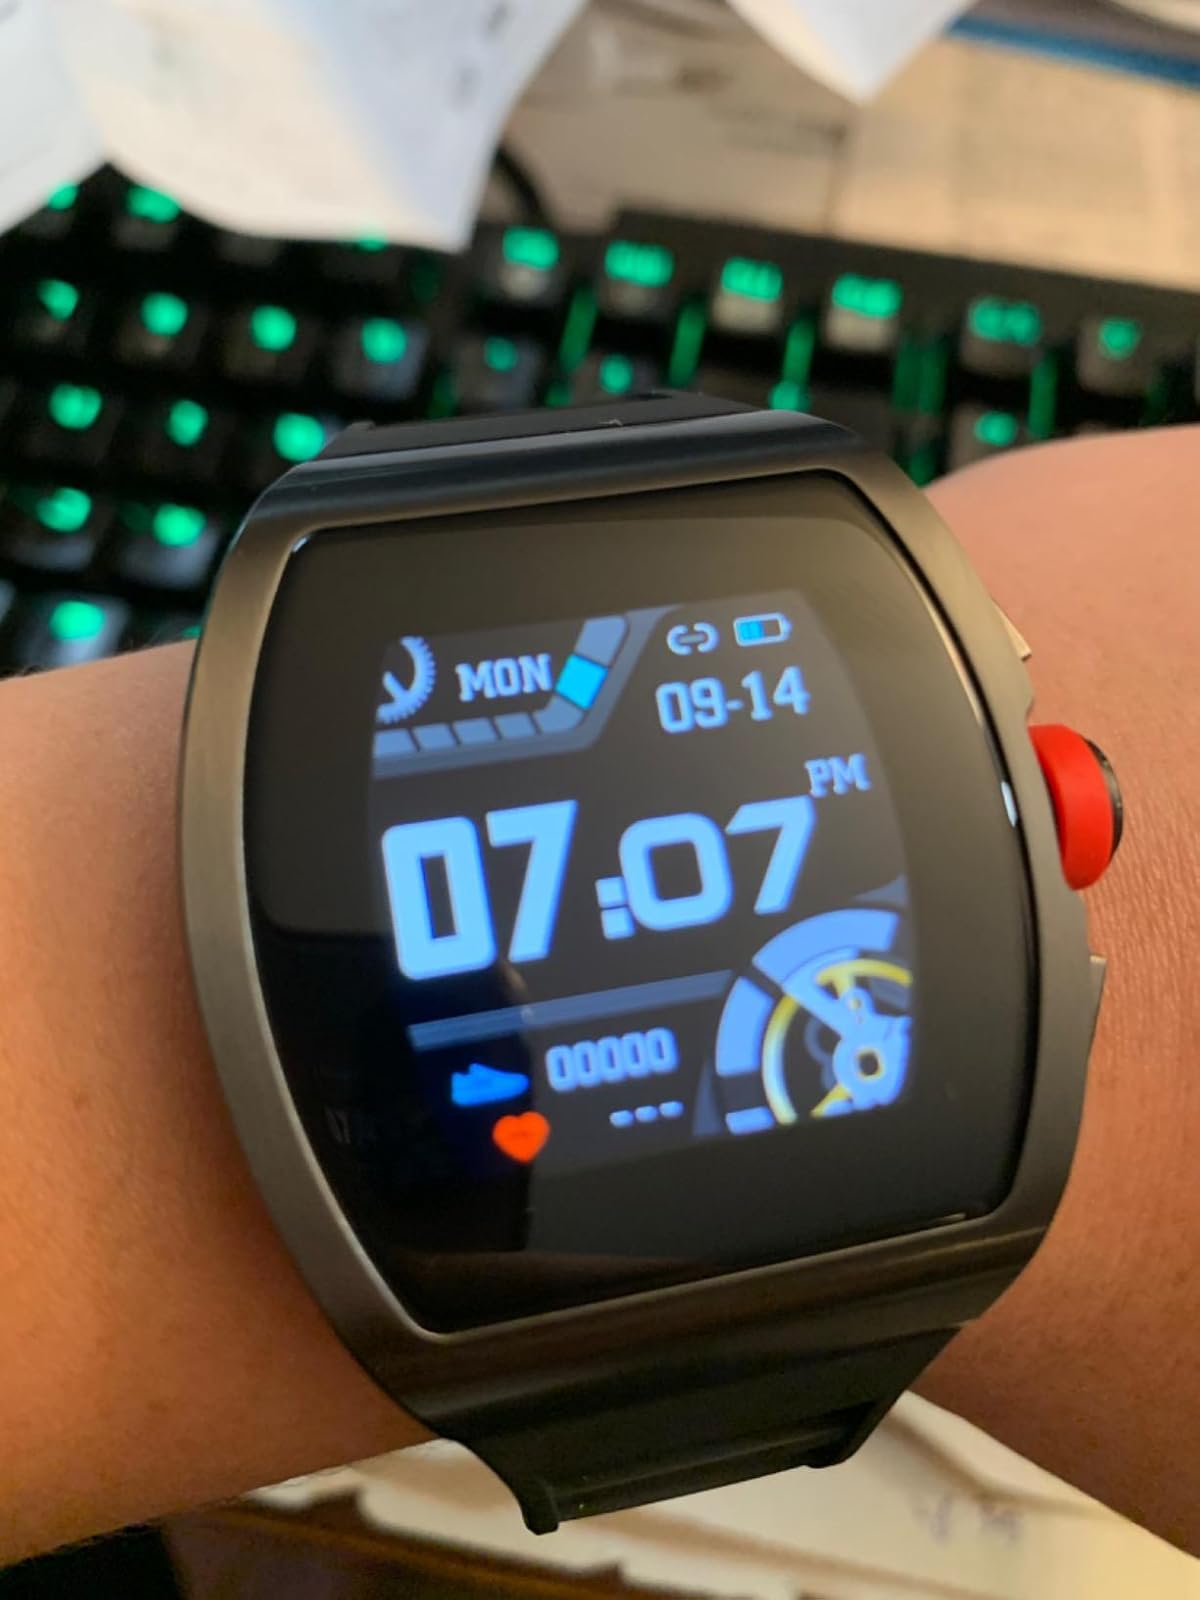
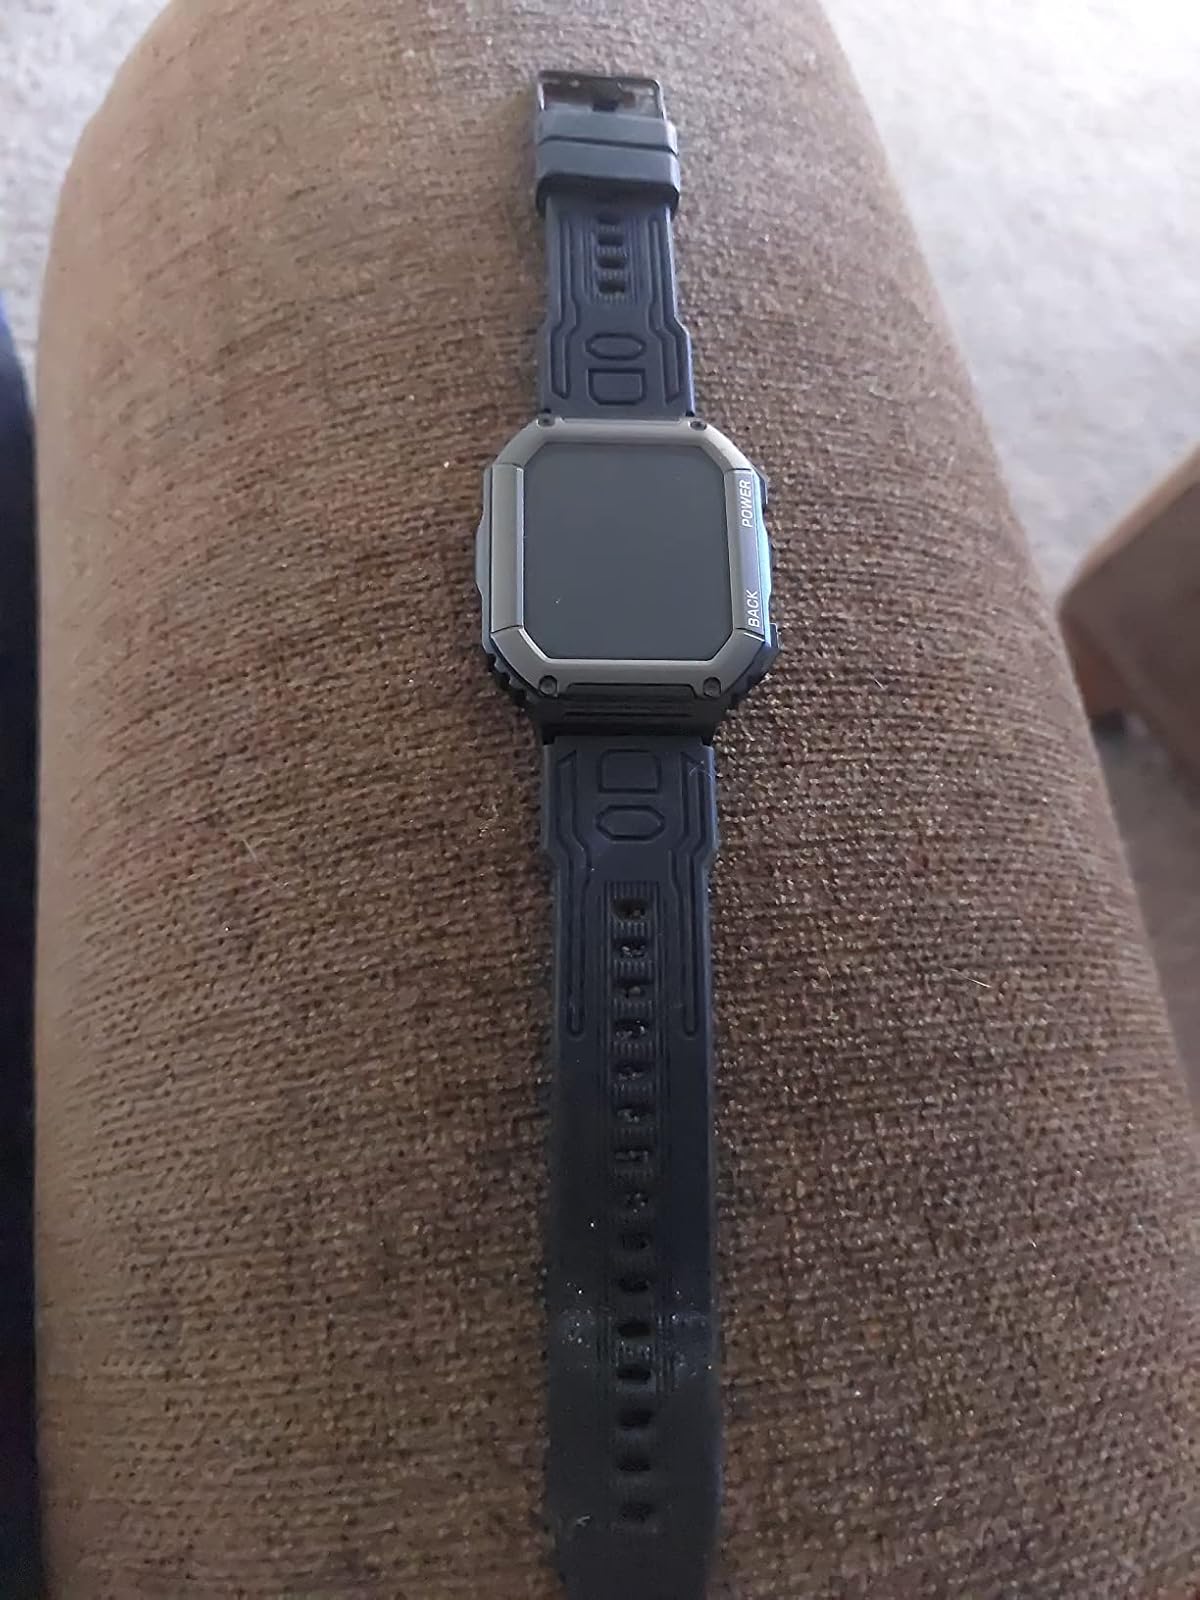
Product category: smartwatch
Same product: no